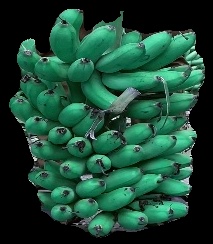
Variety: rasbale
Grade: grade1